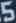
Number: 5